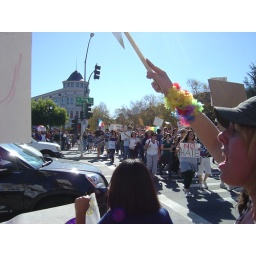
People coming from in front of the post office to join the people in front of the town clock